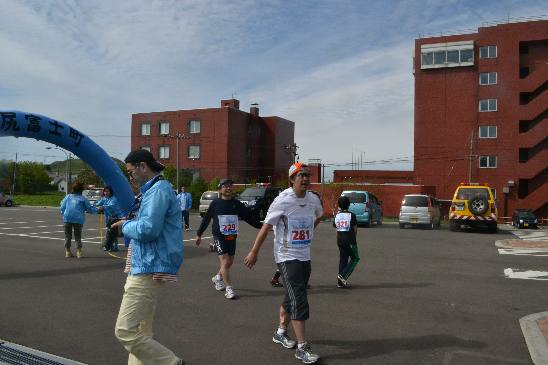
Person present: Yes